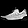
Label: Sneaker